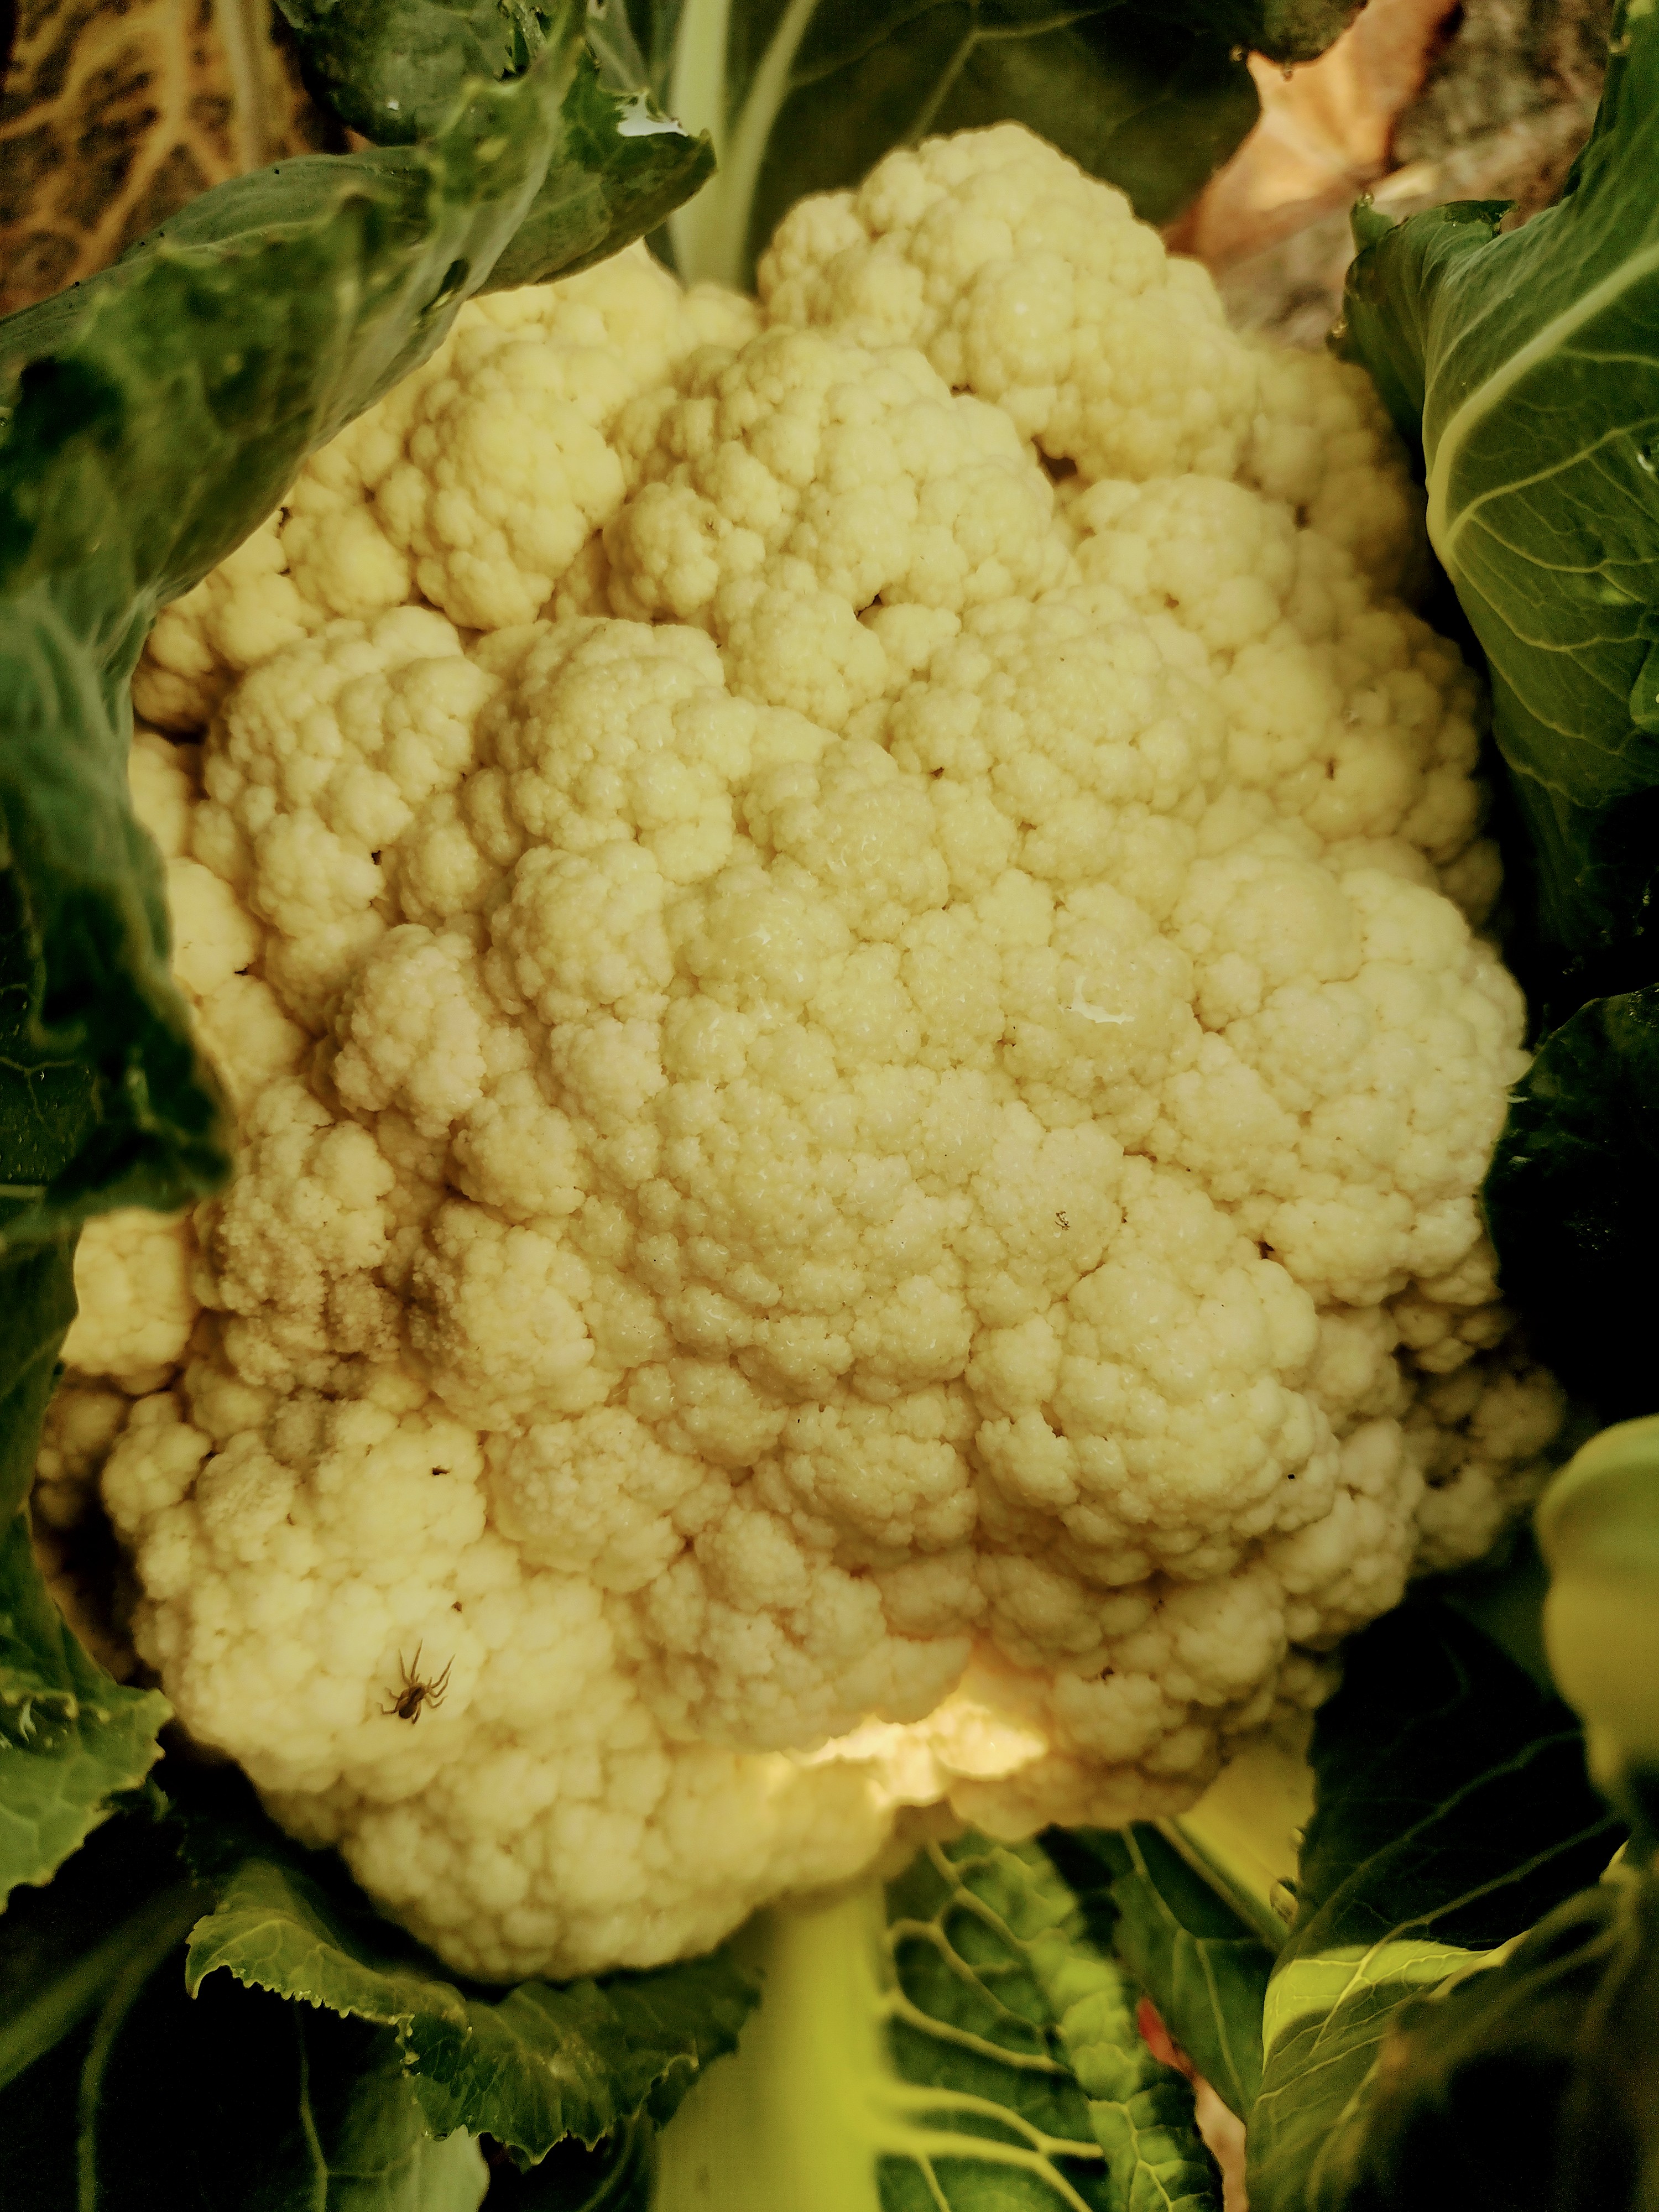
Label: No disease